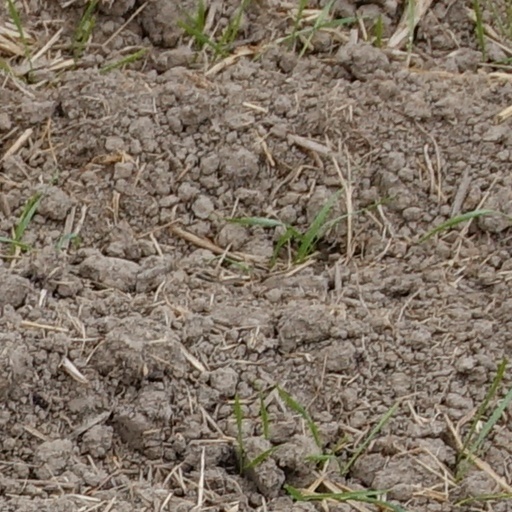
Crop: wheat